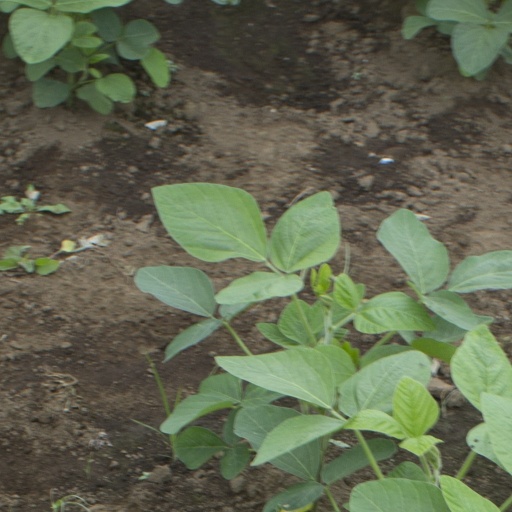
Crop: soybean